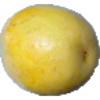
Label: maracuja